Great Brook Run

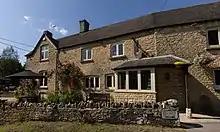
The Tite Inn serves as the start and finishing point of the race

The Great Brook Run is an annual mile-long cross country run which this year takes place on 28 December in Chadlington, Oxfordshire, England. It is a fun run event and all proceeds go to local charity, the Oxfordshire Association for the Blind. The course, which starts and finishes at the Tite Inn, is wet and muddy as it traces a path along the Coldron Brook (a stream in the village) and passes through a 3-foot tunnel under a bridge.